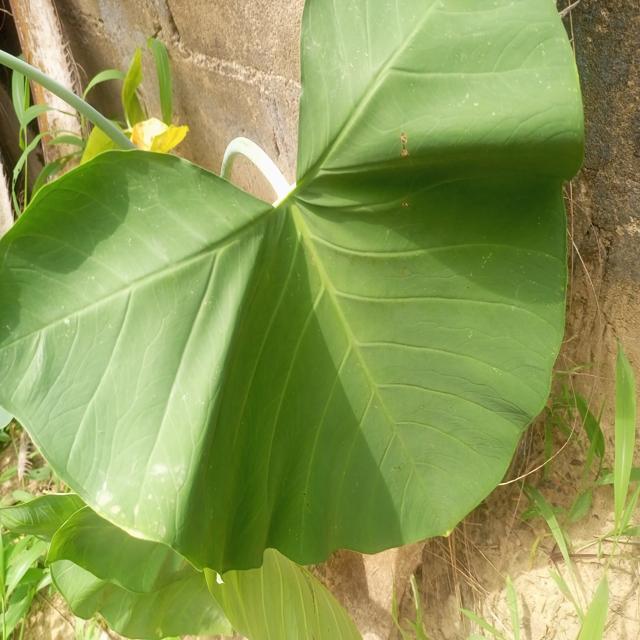
Label: Early_Blight